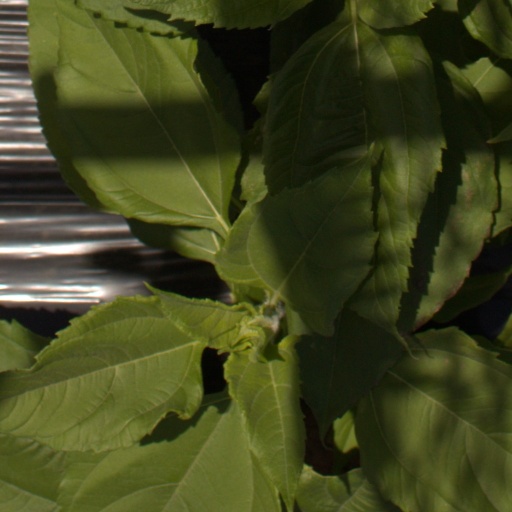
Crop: Jerusalem artichoke